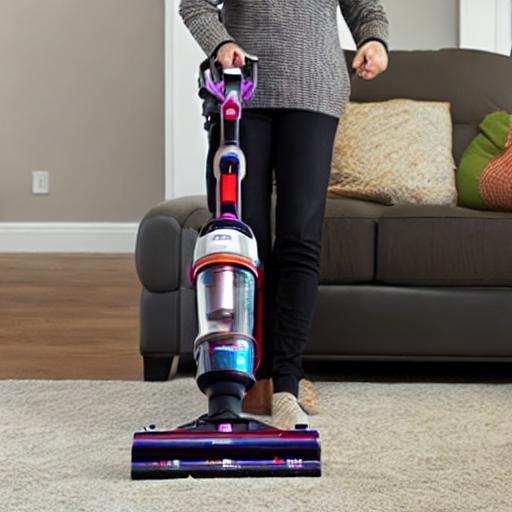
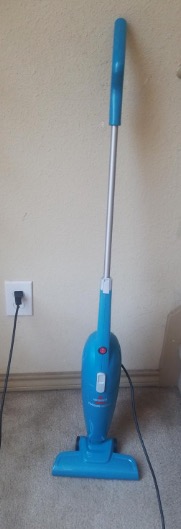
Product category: items_vacuum
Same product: no